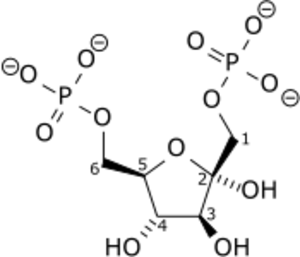
Le fructose-1,6-bisphosphate, souvent appelé fructose-1,6-diphosphate, est un composé organique présent dans de très nombreuses cellules vivantes sous forme de l'isomère β-D-fructose-1,6-bisphosphate, le seul qui soit biologiquement actif. L'essentiel du glucose et du fructose métabolisé par la cellule est converti, à un moment ou à un autre, en Fru-1,6-BP.
La fructose-1,6-bisphosphatase est une hydrolase qui catalyse la réaction de conversion du fructose-1,6-bisphosphate en fructose-6-phosphate dans la néoglucogenèse et le cycle de Calvin, deux voies métaboliques anaboliques, ainsi que dans la voie des pentoses phosphates :
Le glycéraldéhyde-3-phosphate, également appelé 3-phosphoglycéraldéhyde et couramment abrégé en G3P ou GAP, est un composé organique intervenant de façon centrale dans plusieurs voies métaboliques de la plupart des êtres vivants. Il s'agit d'un ester phosphorique du glycéraldéhyde, dont seul l'énantiomère D-glycéraldéhyde-3-phosphate est biologiquement actif. C'est un métabolite essentiel de la glycolyse, et il intervient également dans la phase non-oxydative de la voie des pentoses phosphates.